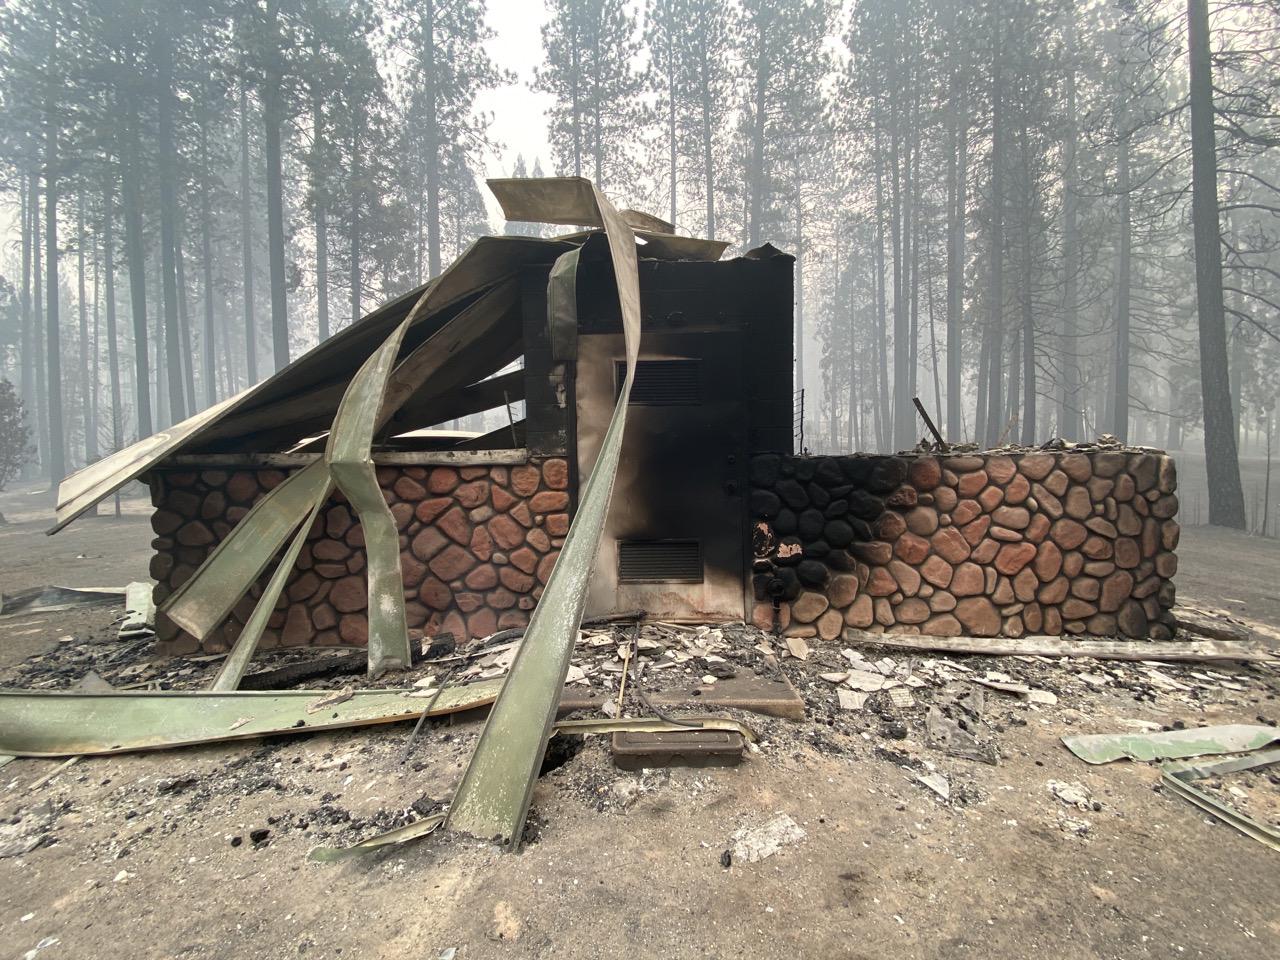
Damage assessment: destroyed